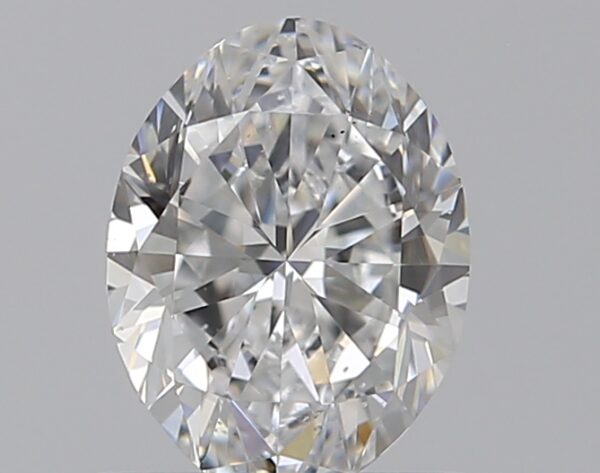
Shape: oval
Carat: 0.7
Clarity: VS2
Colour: D
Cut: VG
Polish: EX
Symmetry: VG
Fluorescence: M
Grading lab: GIA
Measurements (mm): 6.65 x 5 x 3.19